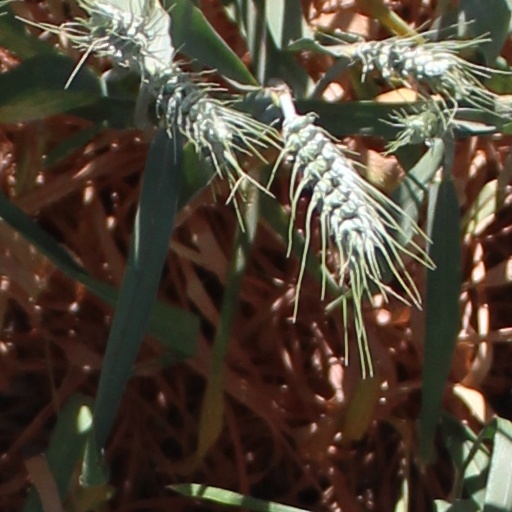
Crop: wheat